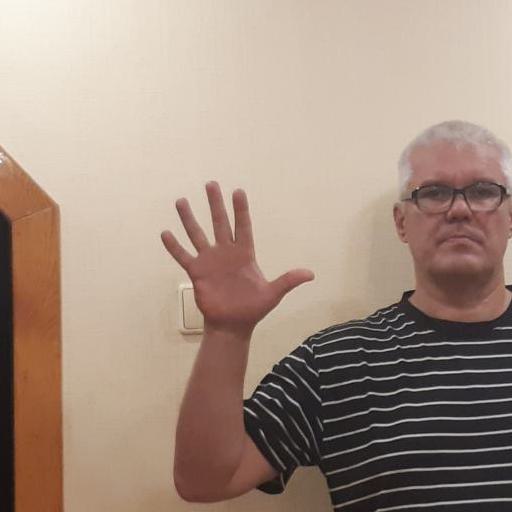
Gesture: palm